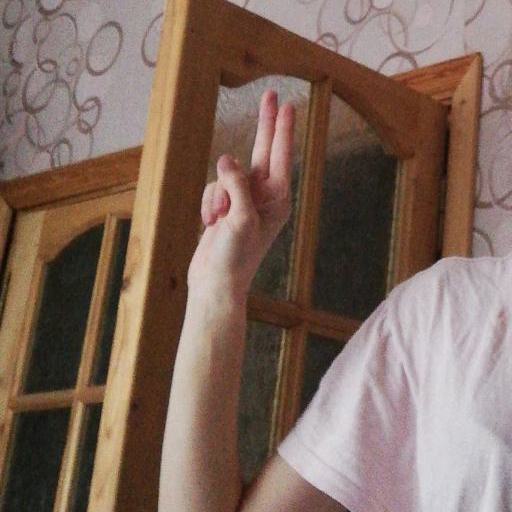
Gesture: two_up